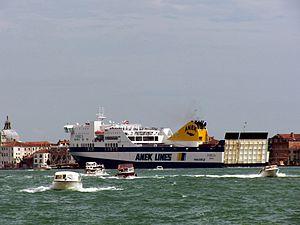
Transporteur dans le canal de la Giudecca.